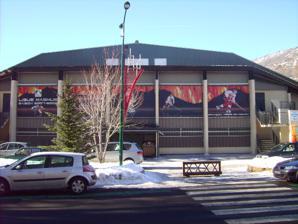
Building: Patinoire René Froger
Country: France
Year built: 1968
Patinoire René Froger Location 37, rue G. Bermond-Gonnet – Parc des Sports 05 100 Briançon France Coordinates 44°53′22″N 6°37′45″E / 44.88944°N 6.62917°E / 44.88944; 6.62917 Owner Briançon Capacity Hockey : 2,150 Surface One surface Opened 1968 Tenants Diables Rouges de Briançon (Ligue Magnus) Indoor sporting arena in Briançon, France The Patinoire René Froger is an indoor sporting arena located in the Parc des Sports in Briançon , France .  The capacity of the arena is 2,150 people and was built in 1968.  It is currently home to the Diables Rouges de Briançon ice hockey team. The arena was used for the 2004 World Junior Ice Hockey Championships Division I Group B. René Froger The name of René Froger was given to the ice rink in September 1994, the 6th. René Froger was a former player and president of the Diables Rouges de Briançon ice hockey team. He died in deportation during the World War II in Gusen concentration camp . References